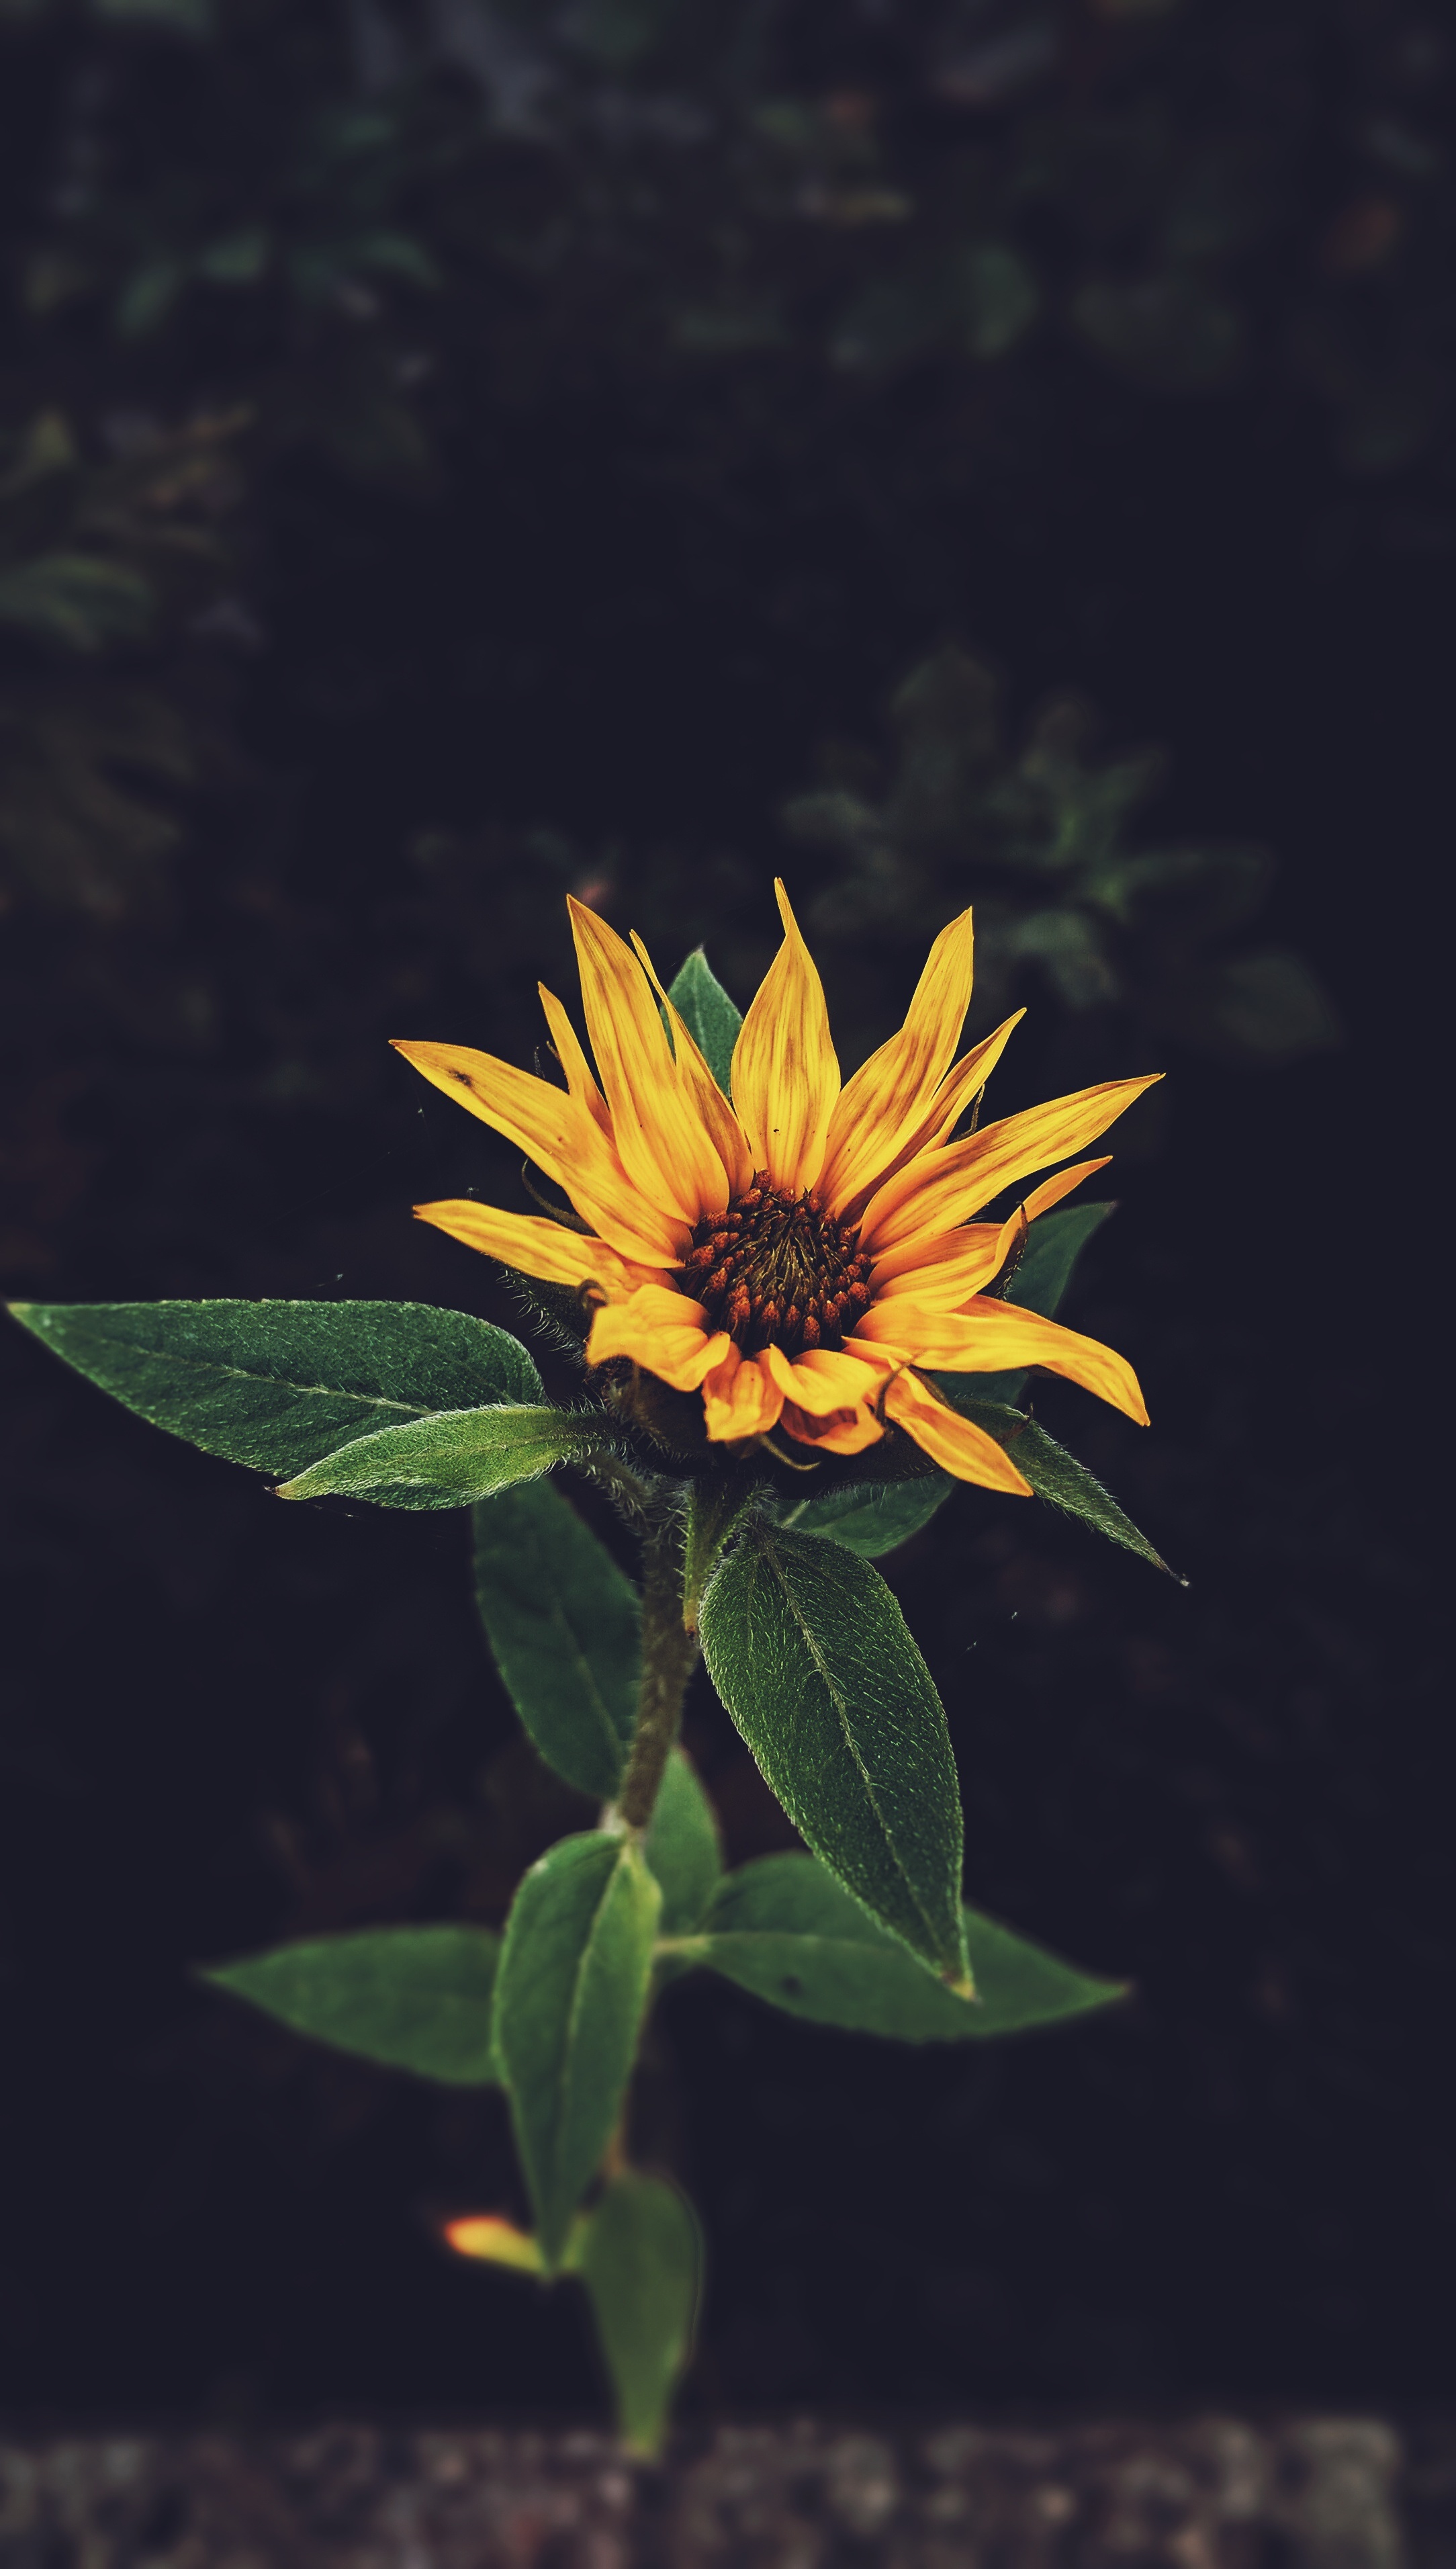
nature, plant, sunlight, leaf, flower, petal, bloom, dark, green, botany, yellow, flora, sunflower, wildflower, staman, macro photography, flowering plant, daisy family, plant stem, land plant